Tensta Konsthall

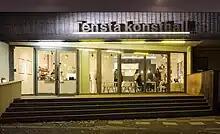
Tensta Konsthall

Tensta konsthall is a center for contemporary art in the Stockholm suburb of Tensta, northwest of the city center. The gallery works with artists from both Sweden and abroad, often in conjunction with local associations and organizations in the area. Artists who have exhibited in the gallery include Tris Vonna-Michell, Iman Issa, Shirin Neshat, International Festival, Marie-Louise Ekman, Diana Thater, and Oda Projesi.